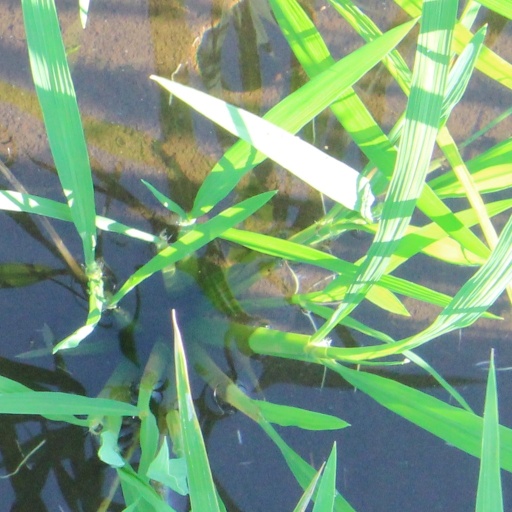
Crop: rice